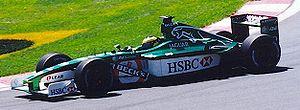
Pedro Martínez de la Rosa, plus connu sous le nom de Pedro de la Rosa, est un pilote automobile espagnol né le 24 février 1971 à Barcelone. Auteur de 105 départs en Formule 1 entre 1999 et 2012, il obtient un podium lors du Grand Prix de Hongrie 2006.
La Jaguar R2 est la monoplace de Formule 1 engagée par l'écurie Jaguar Racing lors de la saison 2001 de Formule 1. Elle est pilotée par l'Anglais Eddie Irvine, le Brésilien Luciano Burti et l'Espagnol Pedro de la Rosa. Le Sud-Africain Tomas Scheckter en est le pilote d'essais.